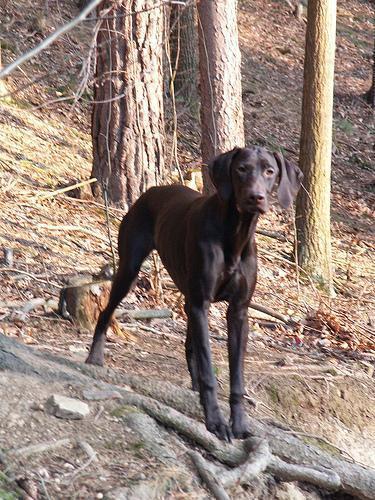
German_short-haired_pointer